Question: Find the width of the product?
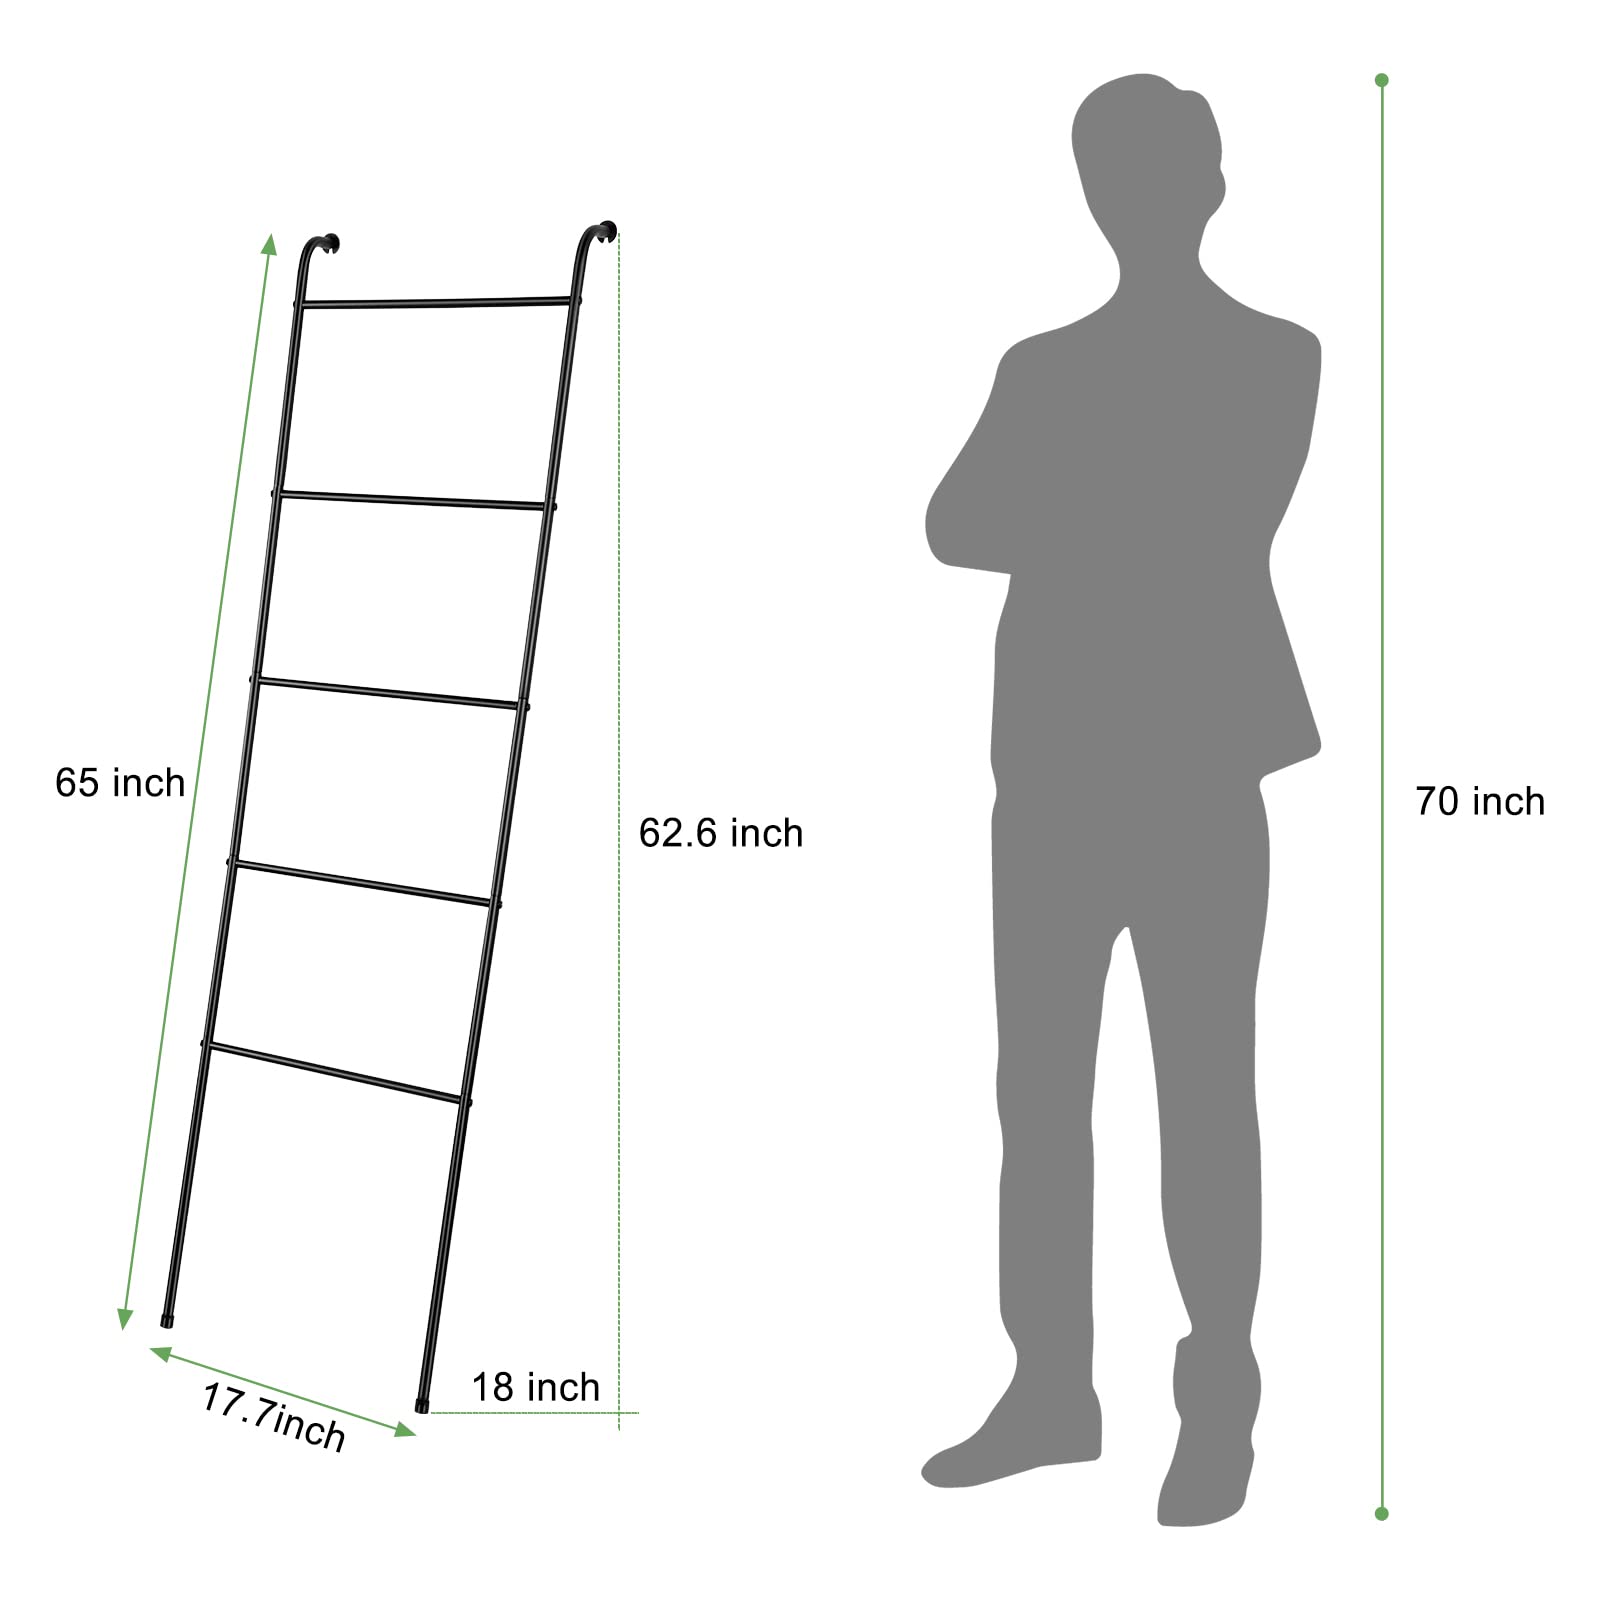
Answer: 17.7 inch